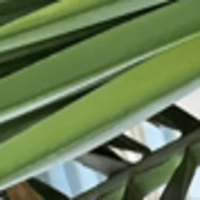
Label: Healthy sample